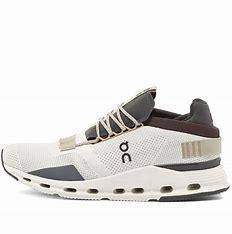
Brand: ON
Model: Cloudnova